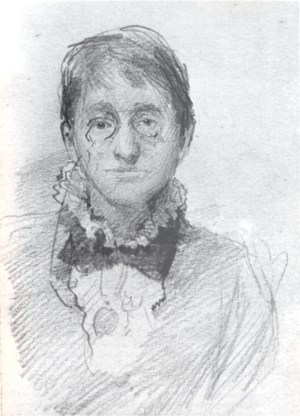
Sarah Henrietta Purser est une artiste peintre irlandaise née en 1848 à Dún Laoghaire et morte en 1943 à Dublin.